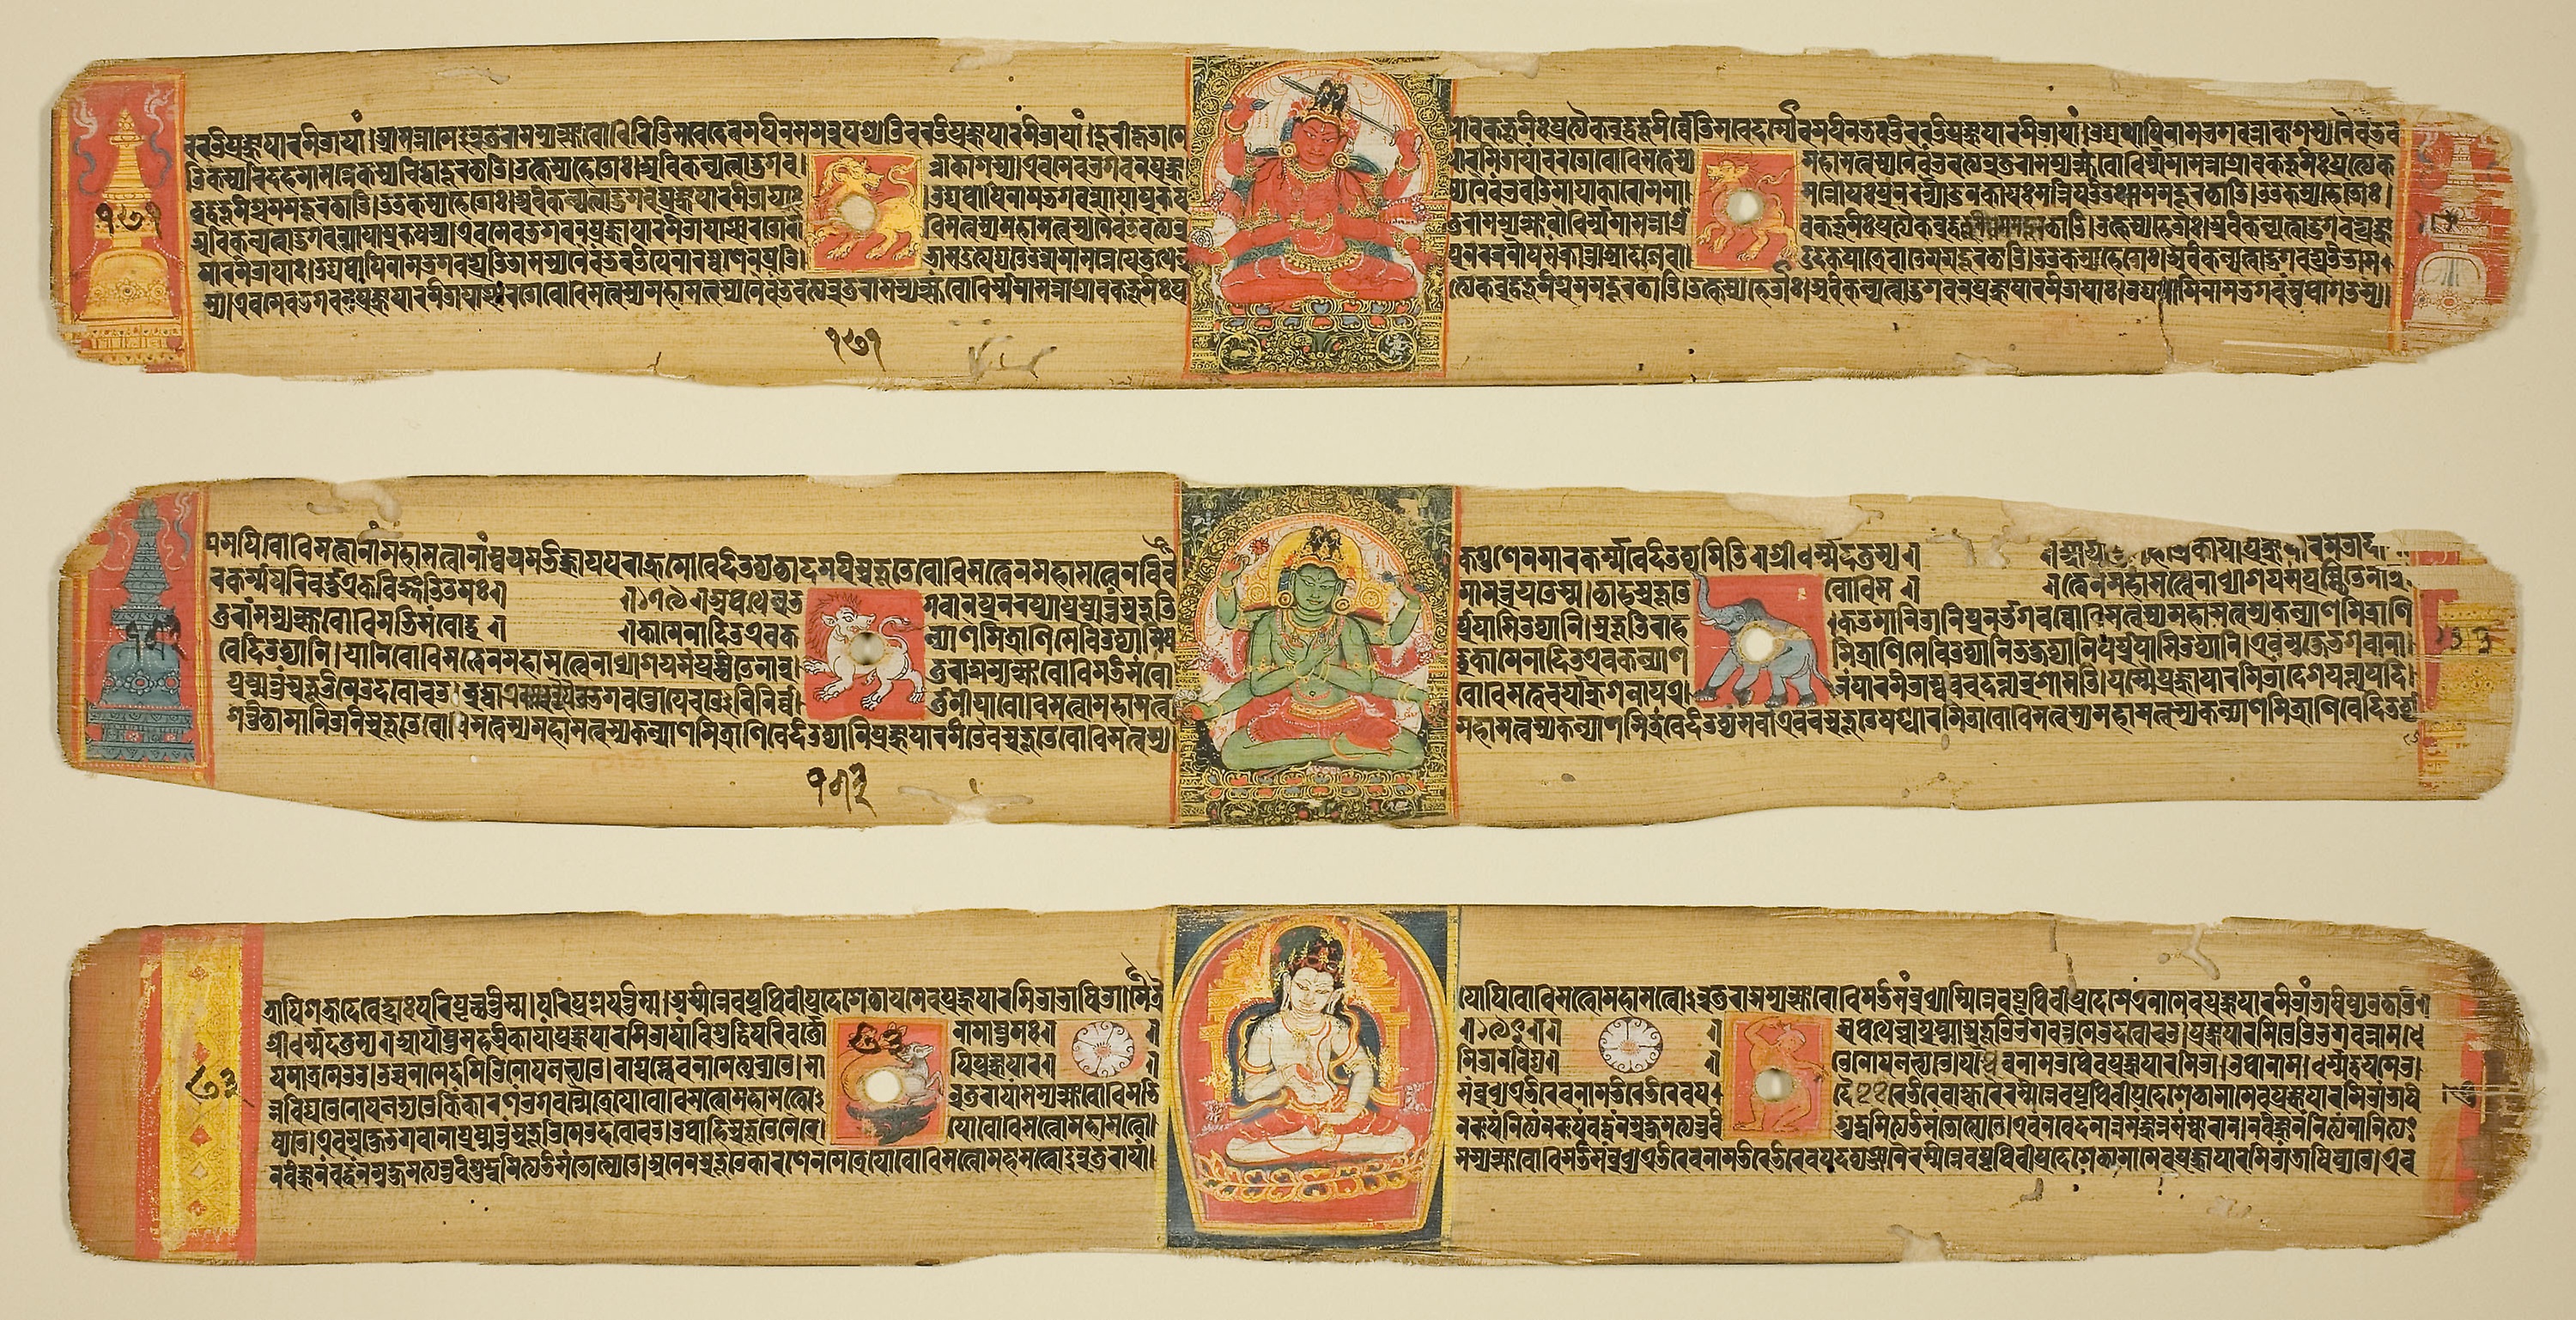
font